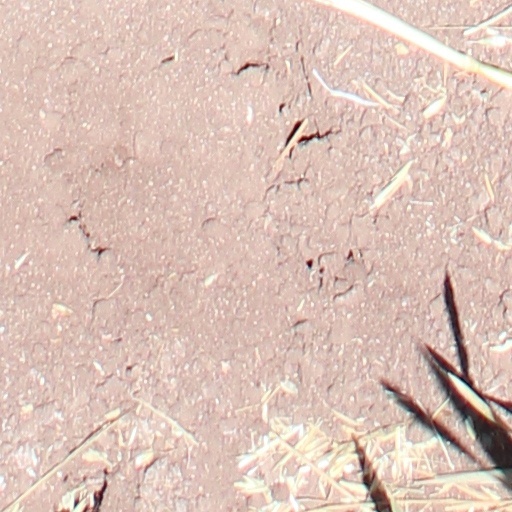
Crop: wheat